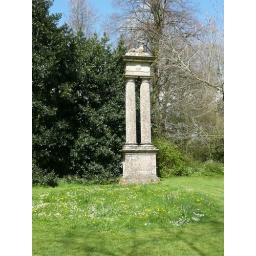
I liked the flowers growing around the bottom of the monument here...